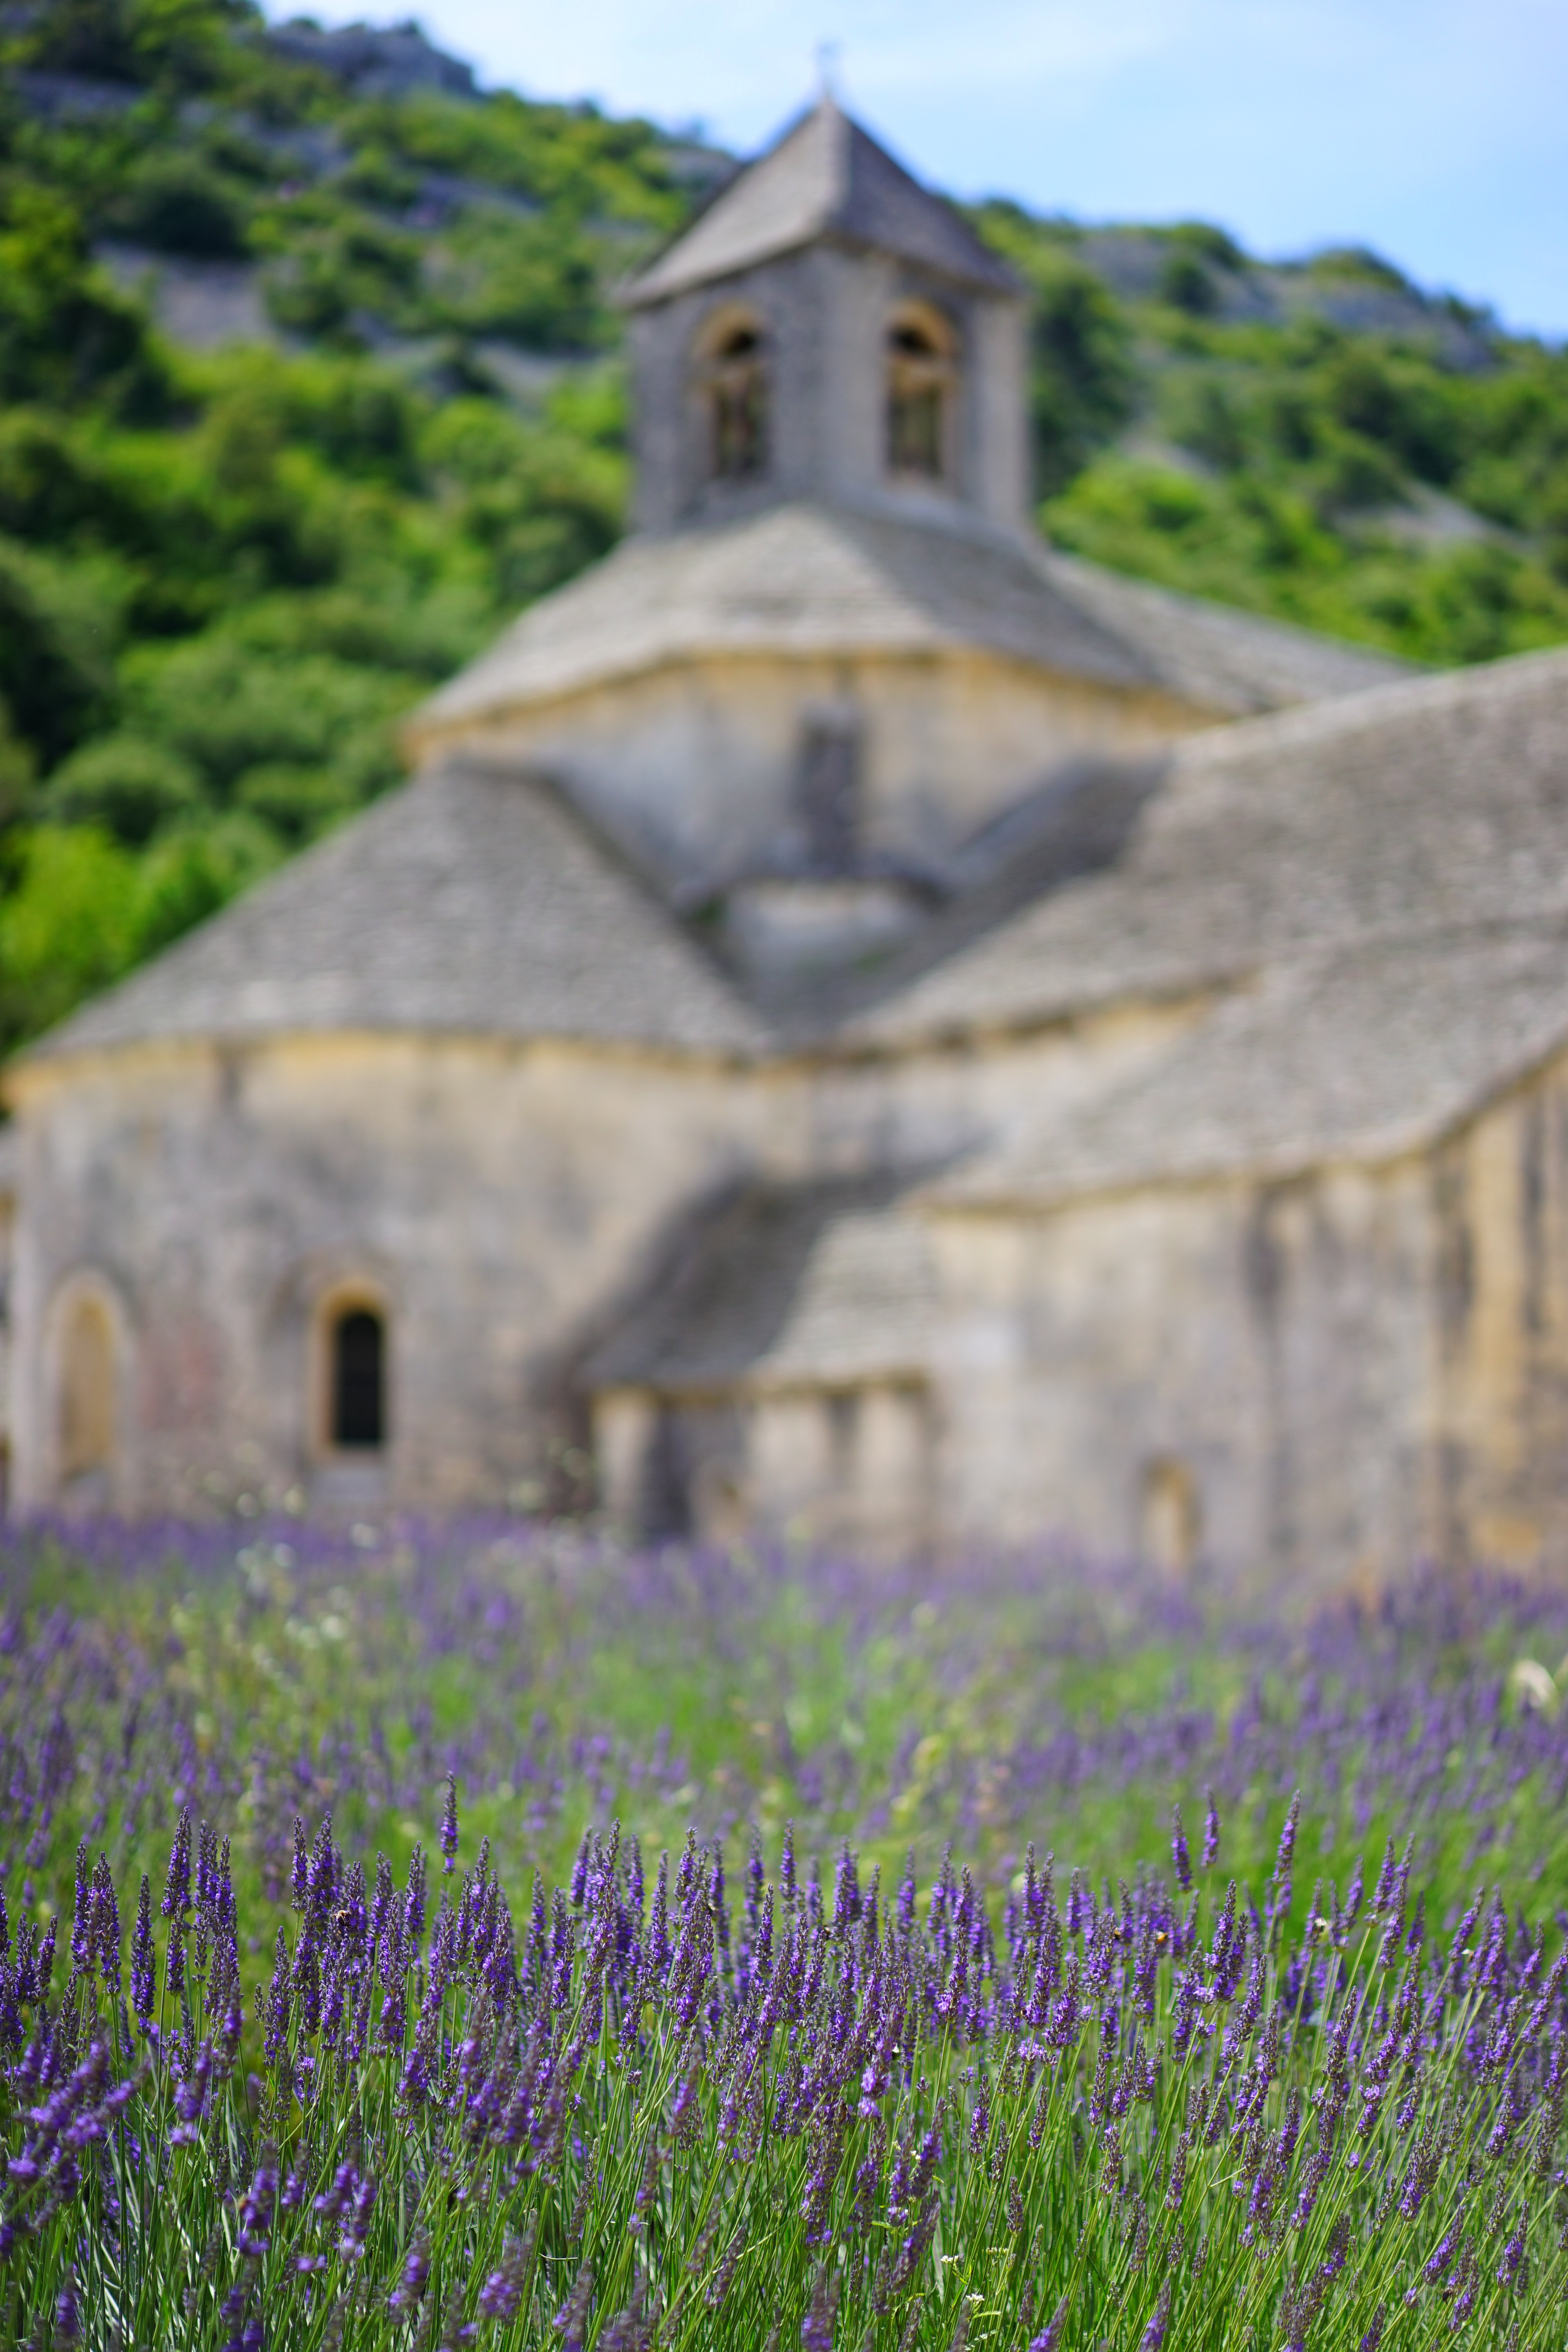
nature, architecture, plant, meadow, prairie, flower, purple, building, summer, france, aroma, green, herb, crop, botany, blue, church, chapel, agriculture, garden, flora, lavender, flowers, wild plant, french, bed, petals, decorative, violet, monastery, lavender field, provence, abbey, fragrant, herbs, flower meadow, fragrance, aromatic, vaucluse, medicinal plant, rural area, inflorescence, summer flowers, garden flowers, cottage garden, gordes, lamiaceae, department of vaucluse, lavender blossom, lavender flowers, lavender cultivation, wildblue, true lavender, narrow leaf lavender, lavandula angustifolia, lavandula officinalis, lavandula vera, scented plant, homeopathy, lavender meadow, lavendula, abbaye de's nanque, notre dame de's nanque, the order of cistercians, cistercian monks, s nanque abbey, zisterzienser, abbey church, bistum avignon